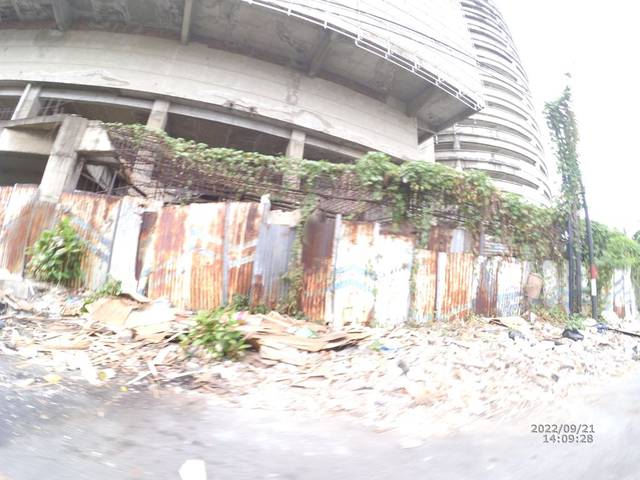
Region: Indonesia
Coordinates: -7.289, 112.747